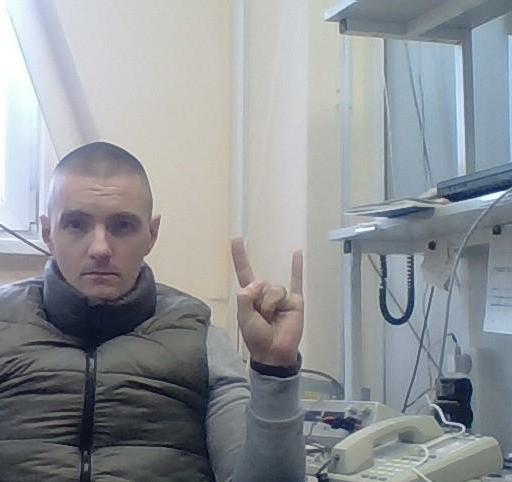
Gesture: rock